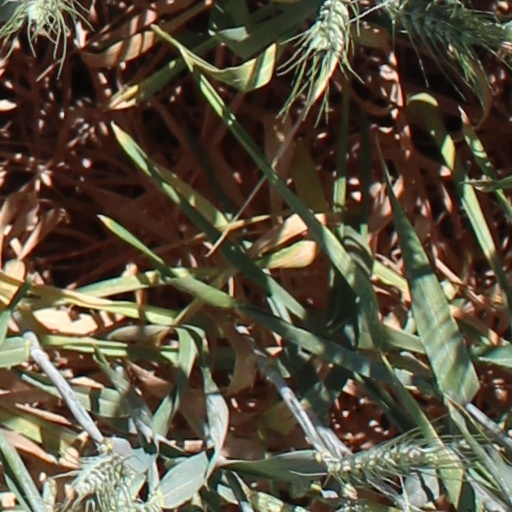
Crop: wheat